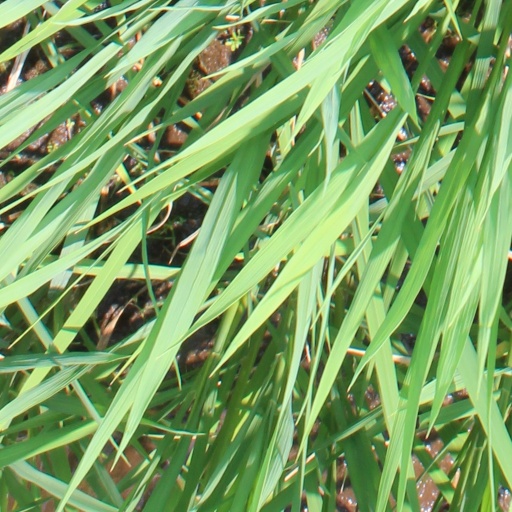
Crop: rice